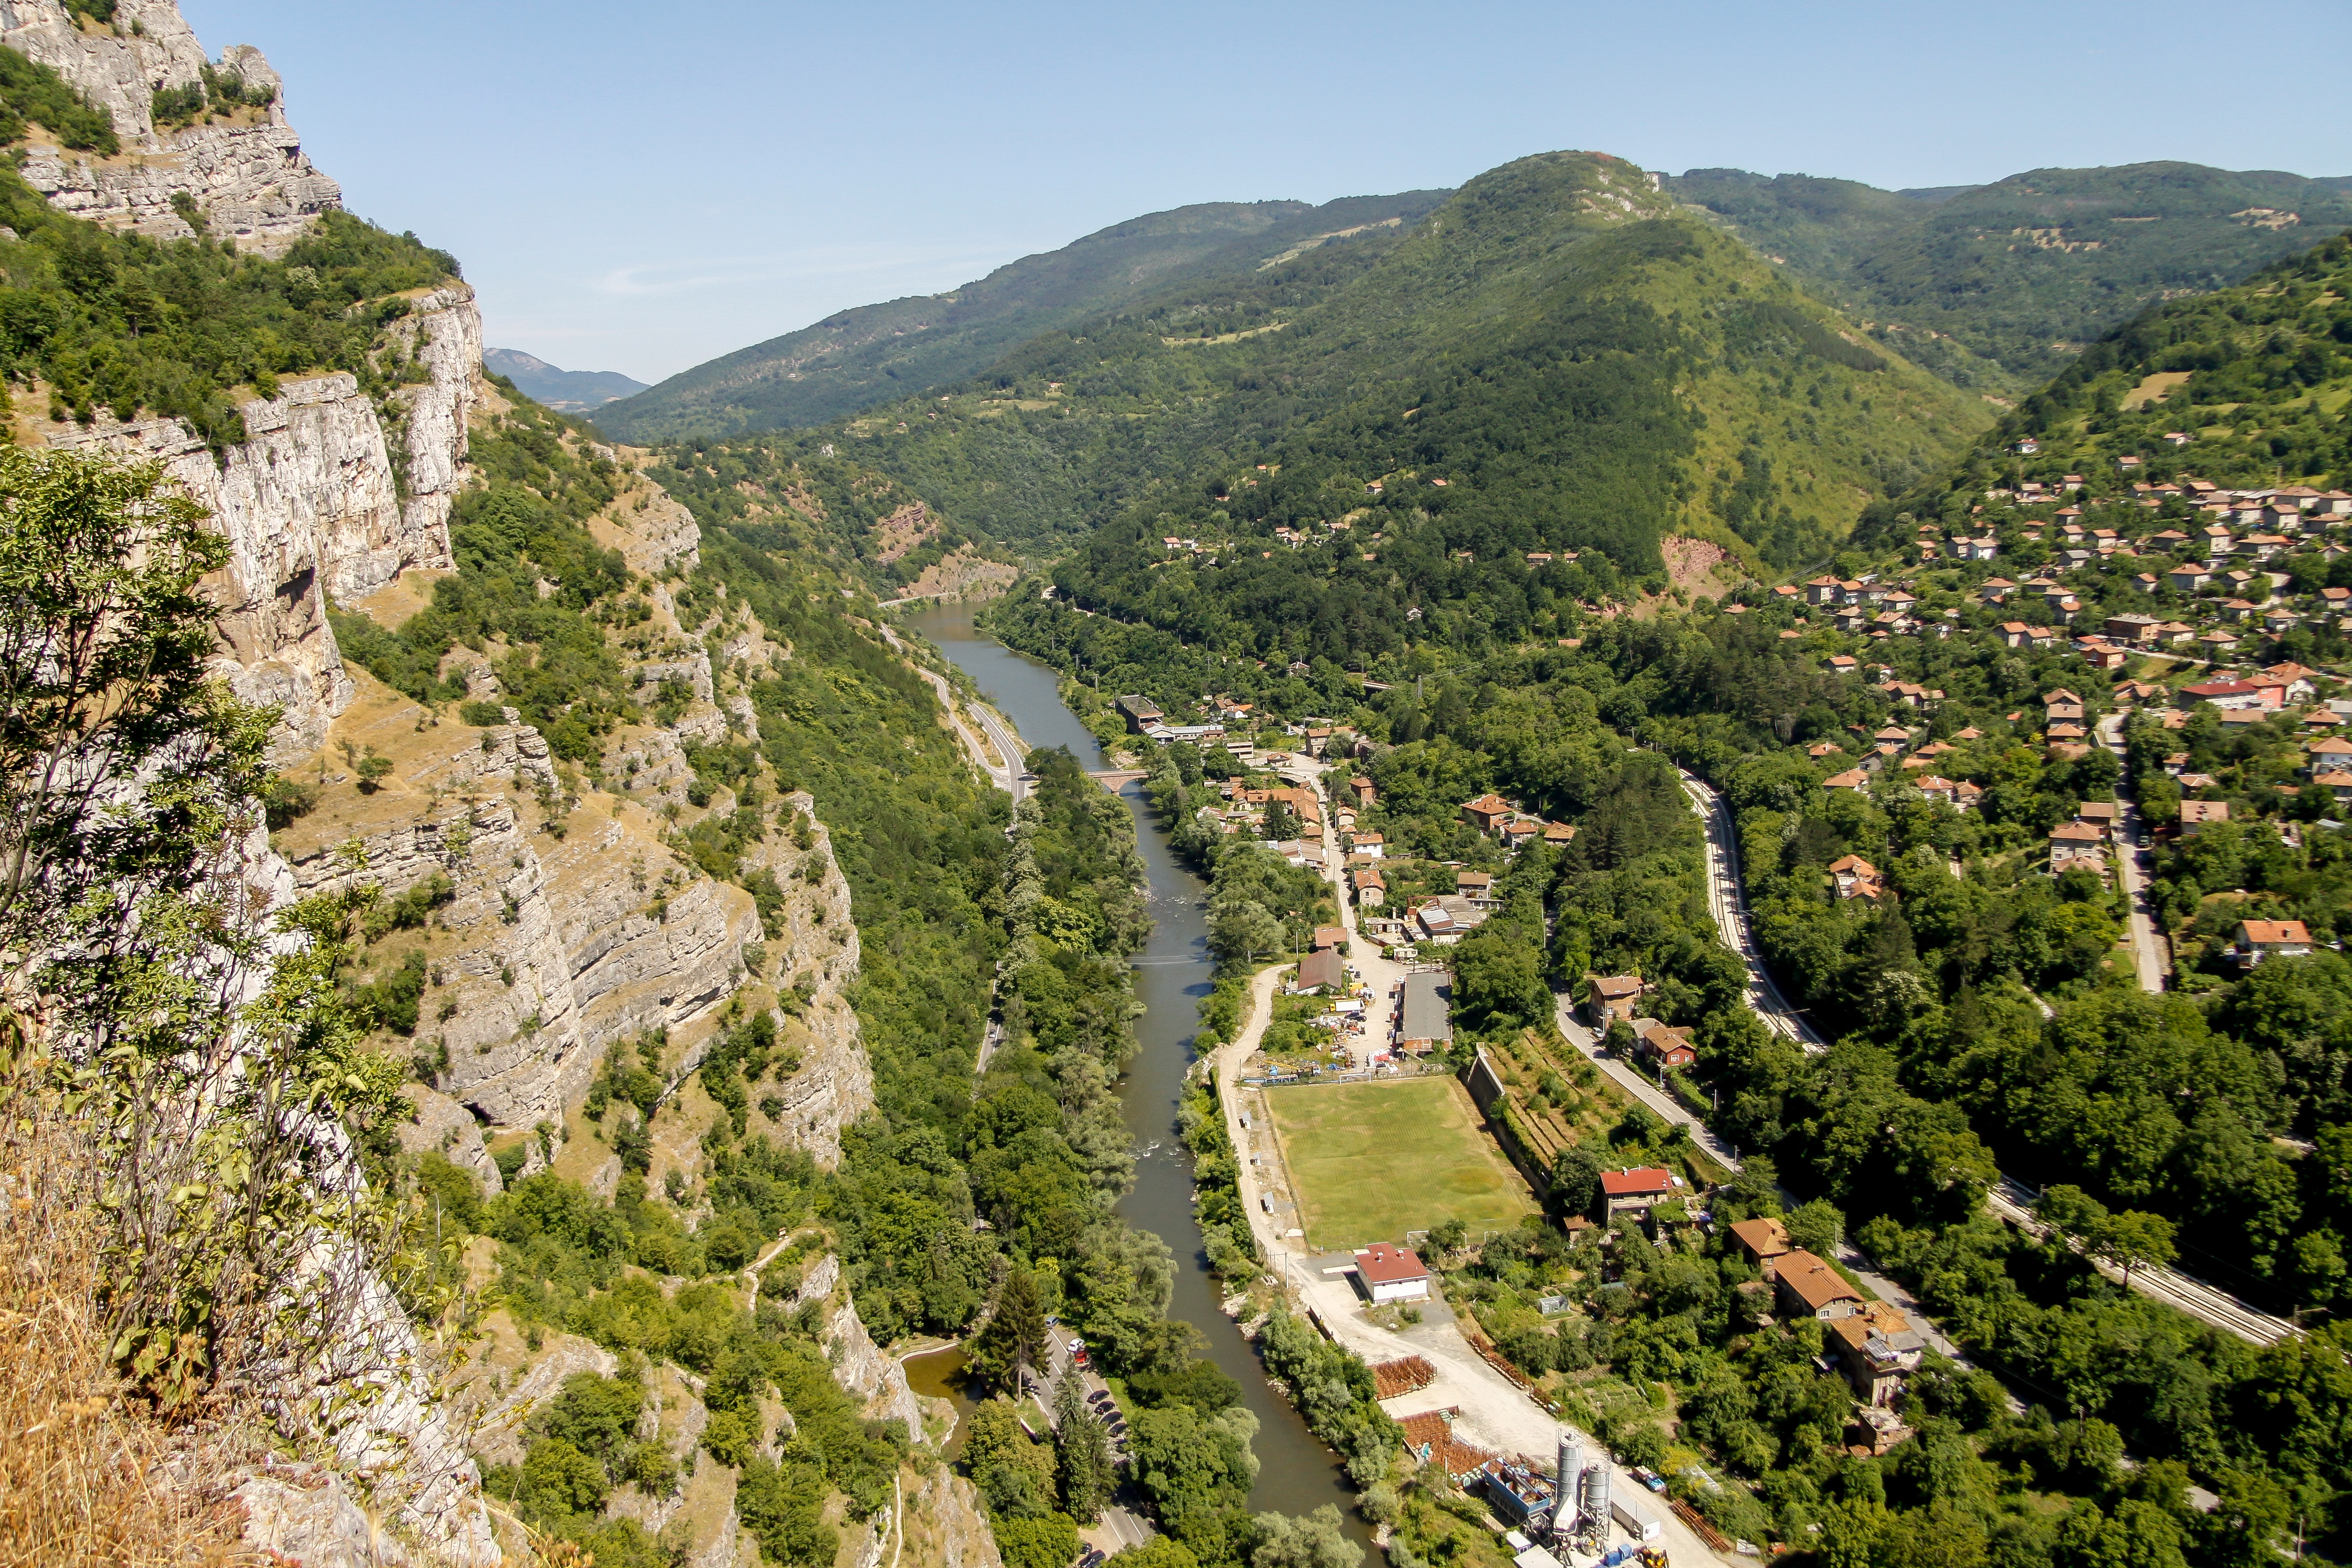
landscape, nature, forest, outdoor, mountain, sky, town, river, valley, mountain range, summer, travel, village, environment, rural, green, peaceful, natural, tourism, trees, mountains, plateau, bulgaria, bird's eye view, aerial photography, mountain pass, geographical feature, mountainous landforms